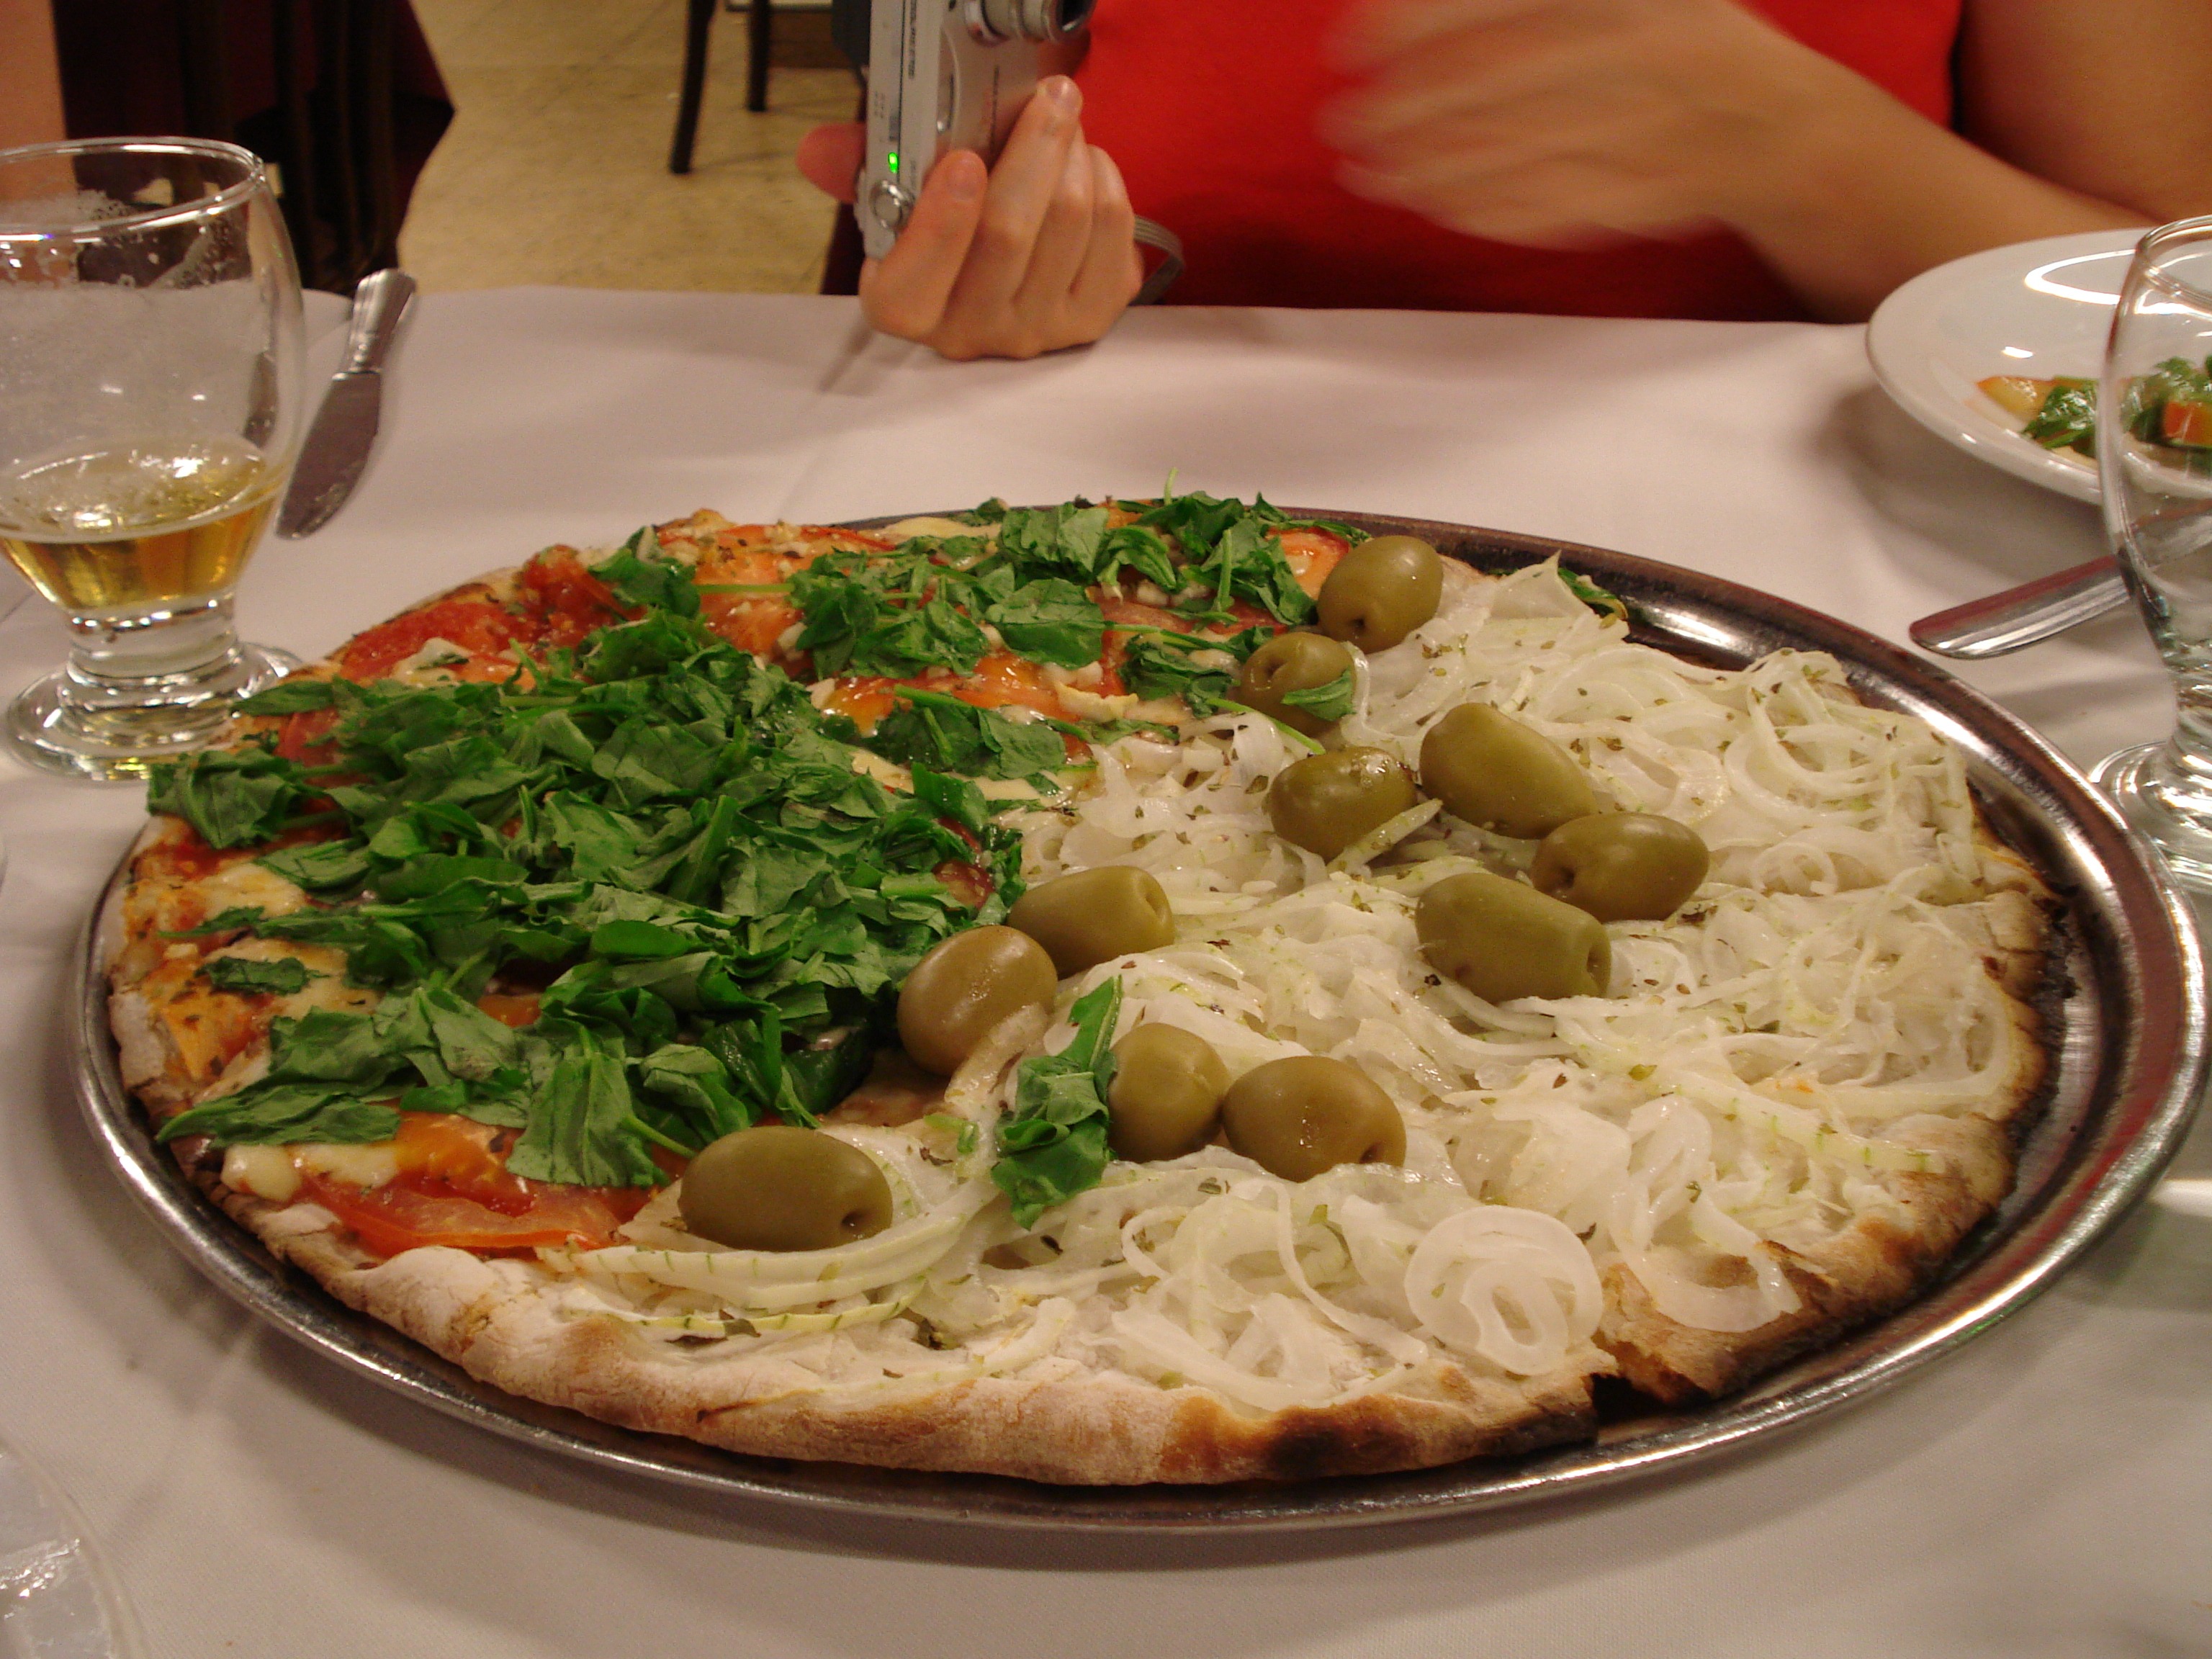
dish, meal, food, lunch, cuisine, delicious, pizza, asian food, argentina, share, supper, toppings